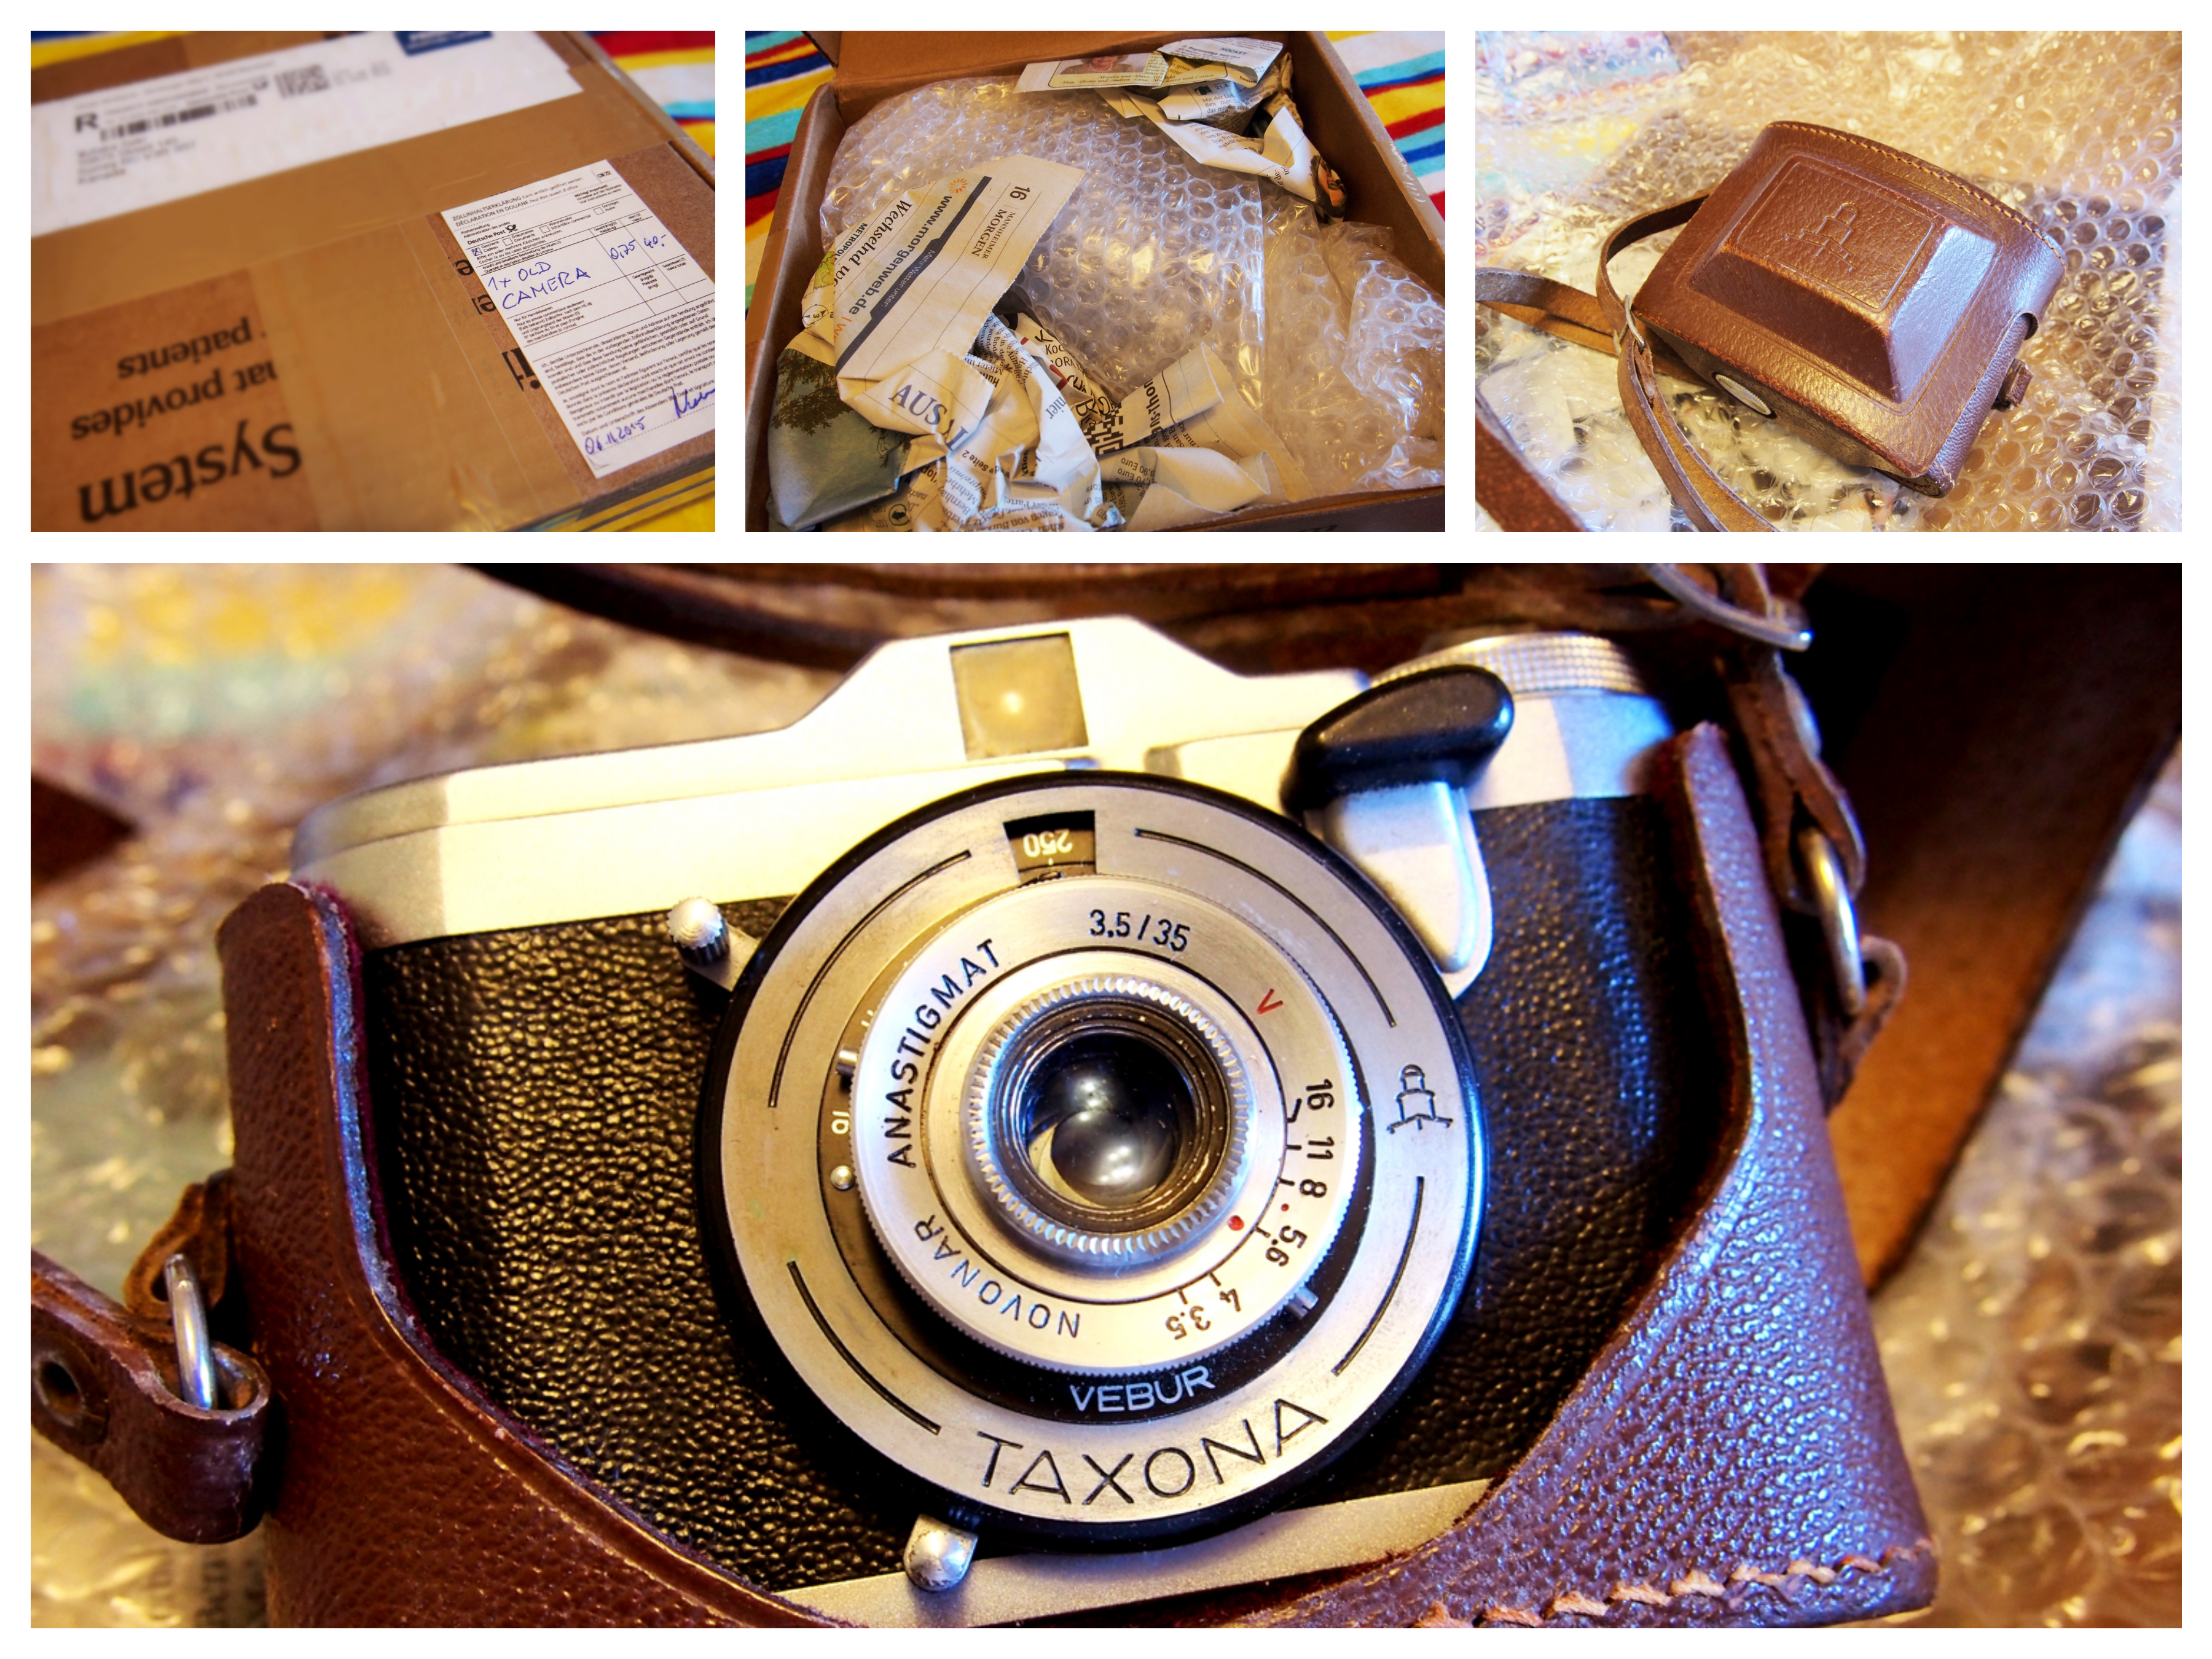
camera, film, brand, product, coldwar, strap, squareformat, vintagecamera, taxona, zeissikontaxona, germancamera, zeissikon, vintageanalogue, unpacking, squareshooter, 24mmx24mm